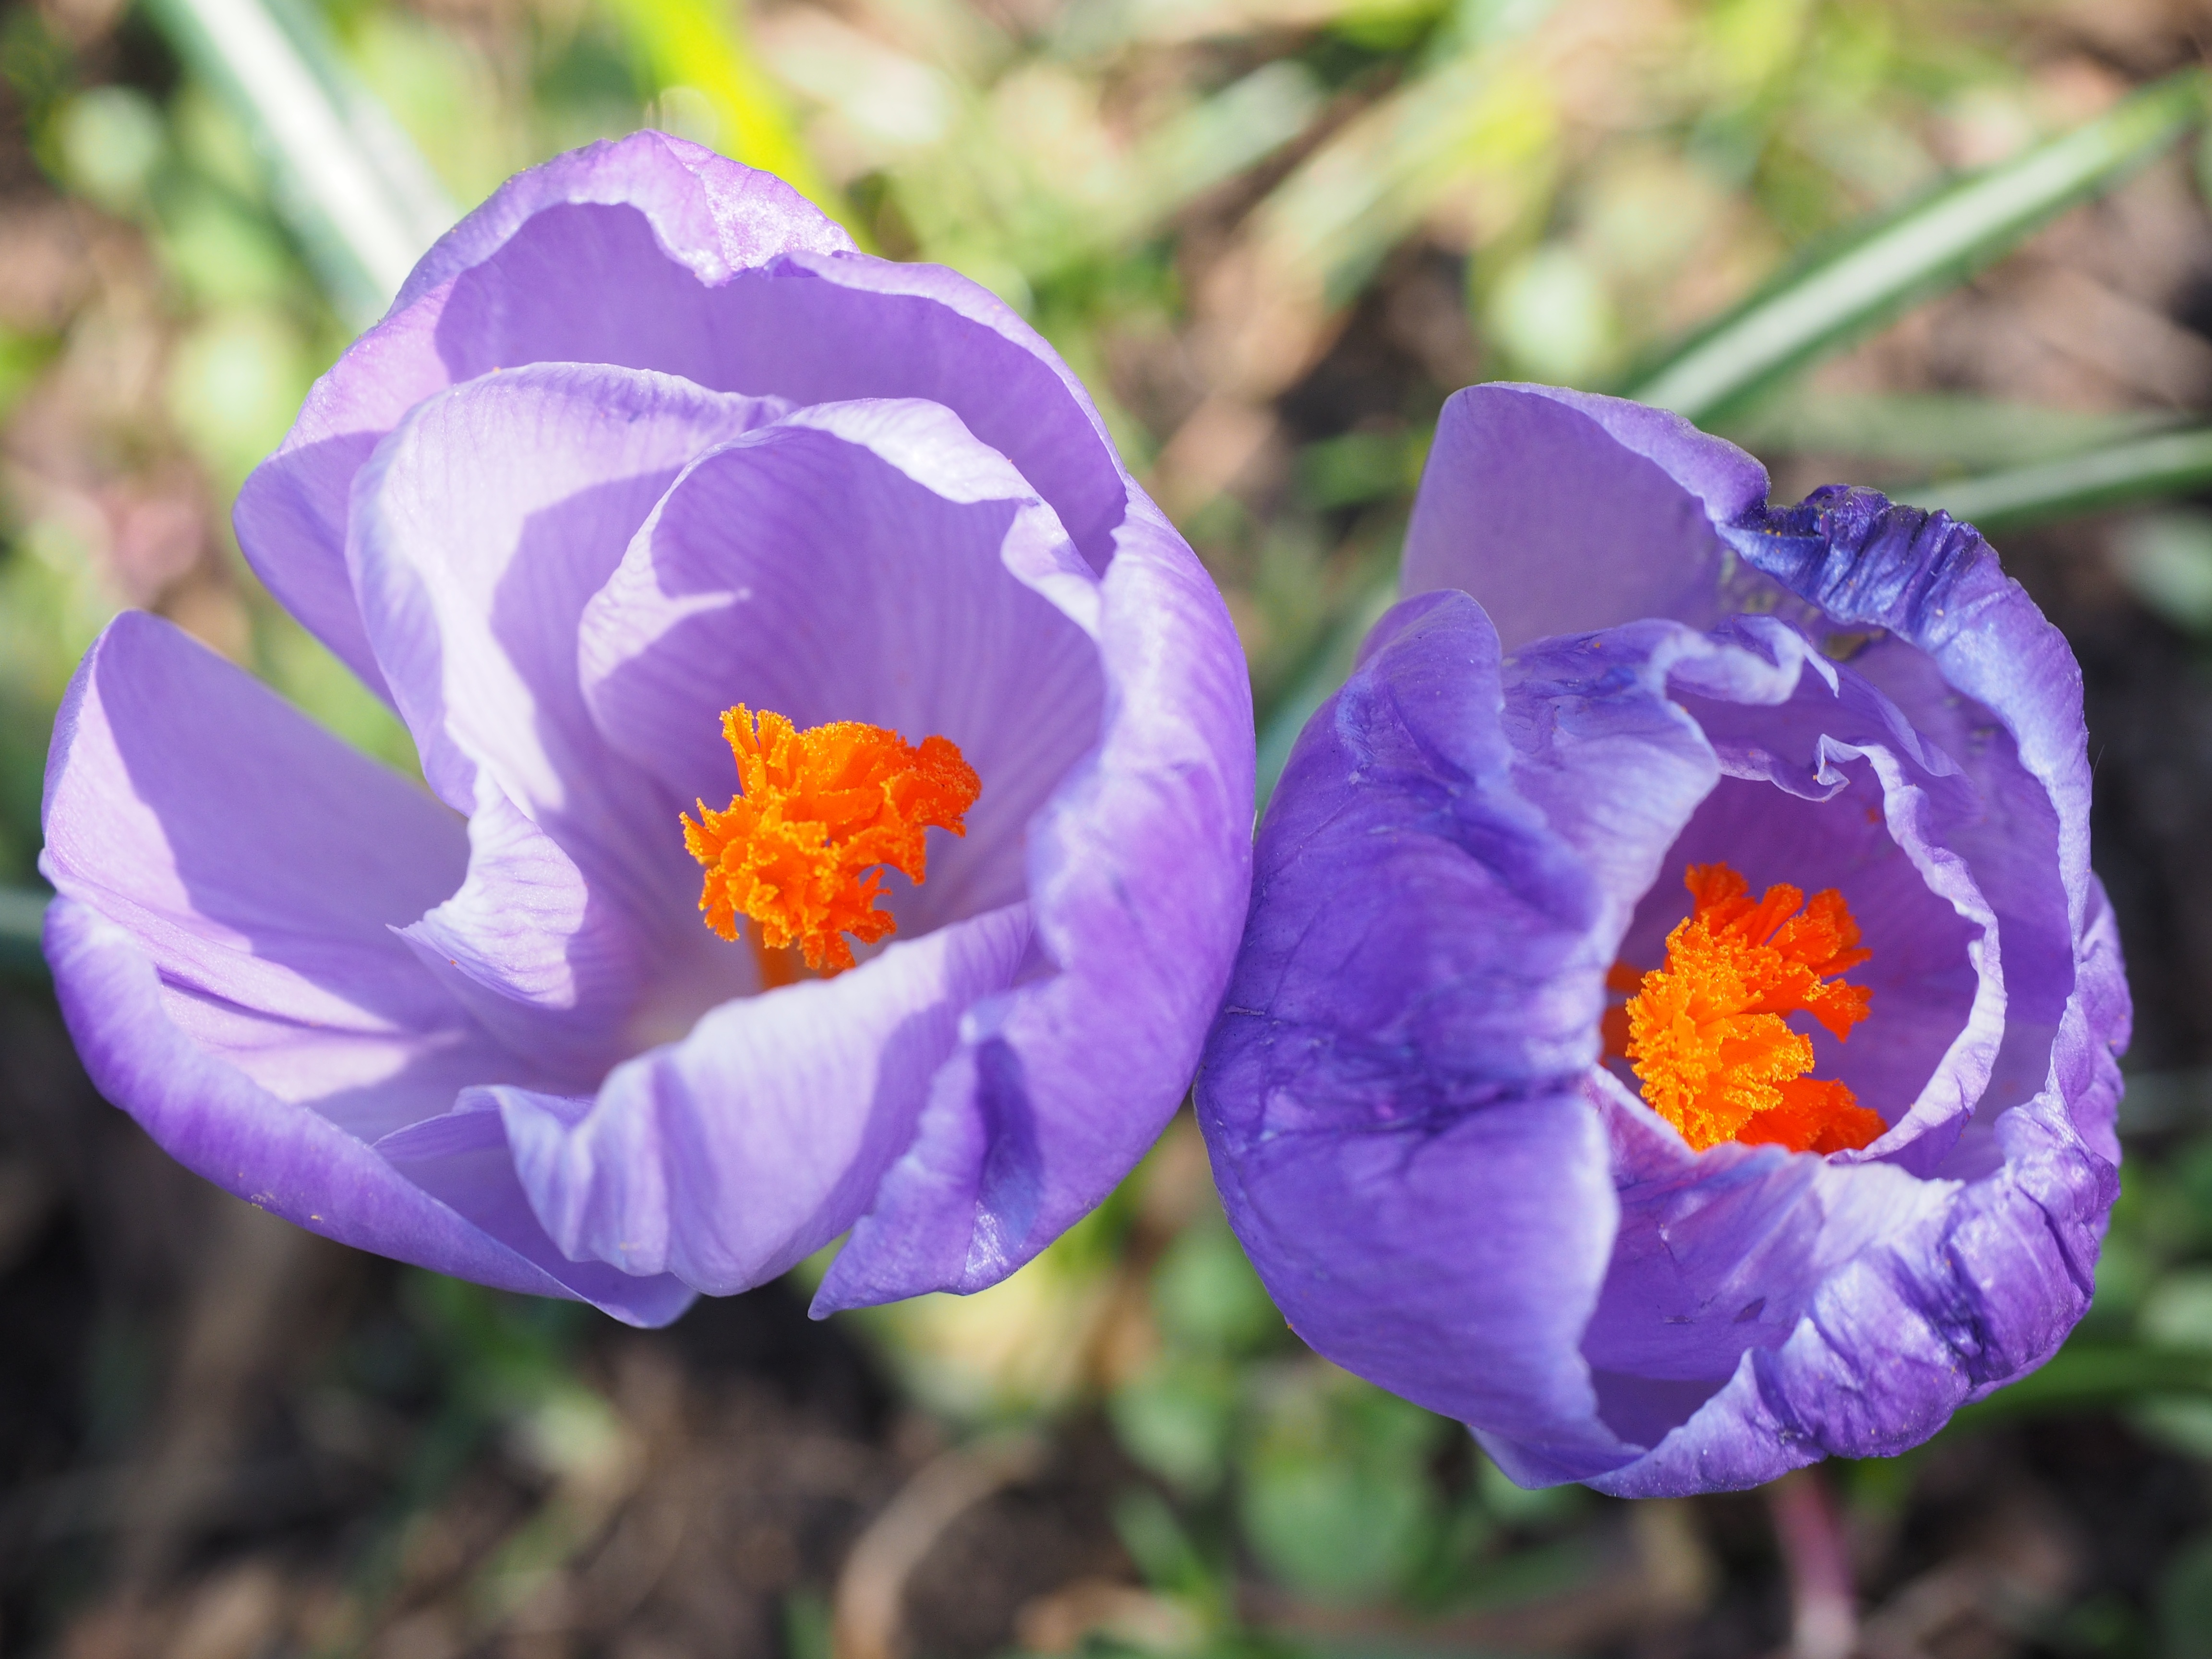
blossom, plant, flower, purple, petal, bloom, spring, stamp, lush, color, colorful, flora, wildflower, flowers, petals, violet, bright, crocus, iridaceae, spring flowers, stamens, macro photography, ornamental plant, schwertliliengewaechs, flowering plant, b hen, fr hlingsbl her, land plant